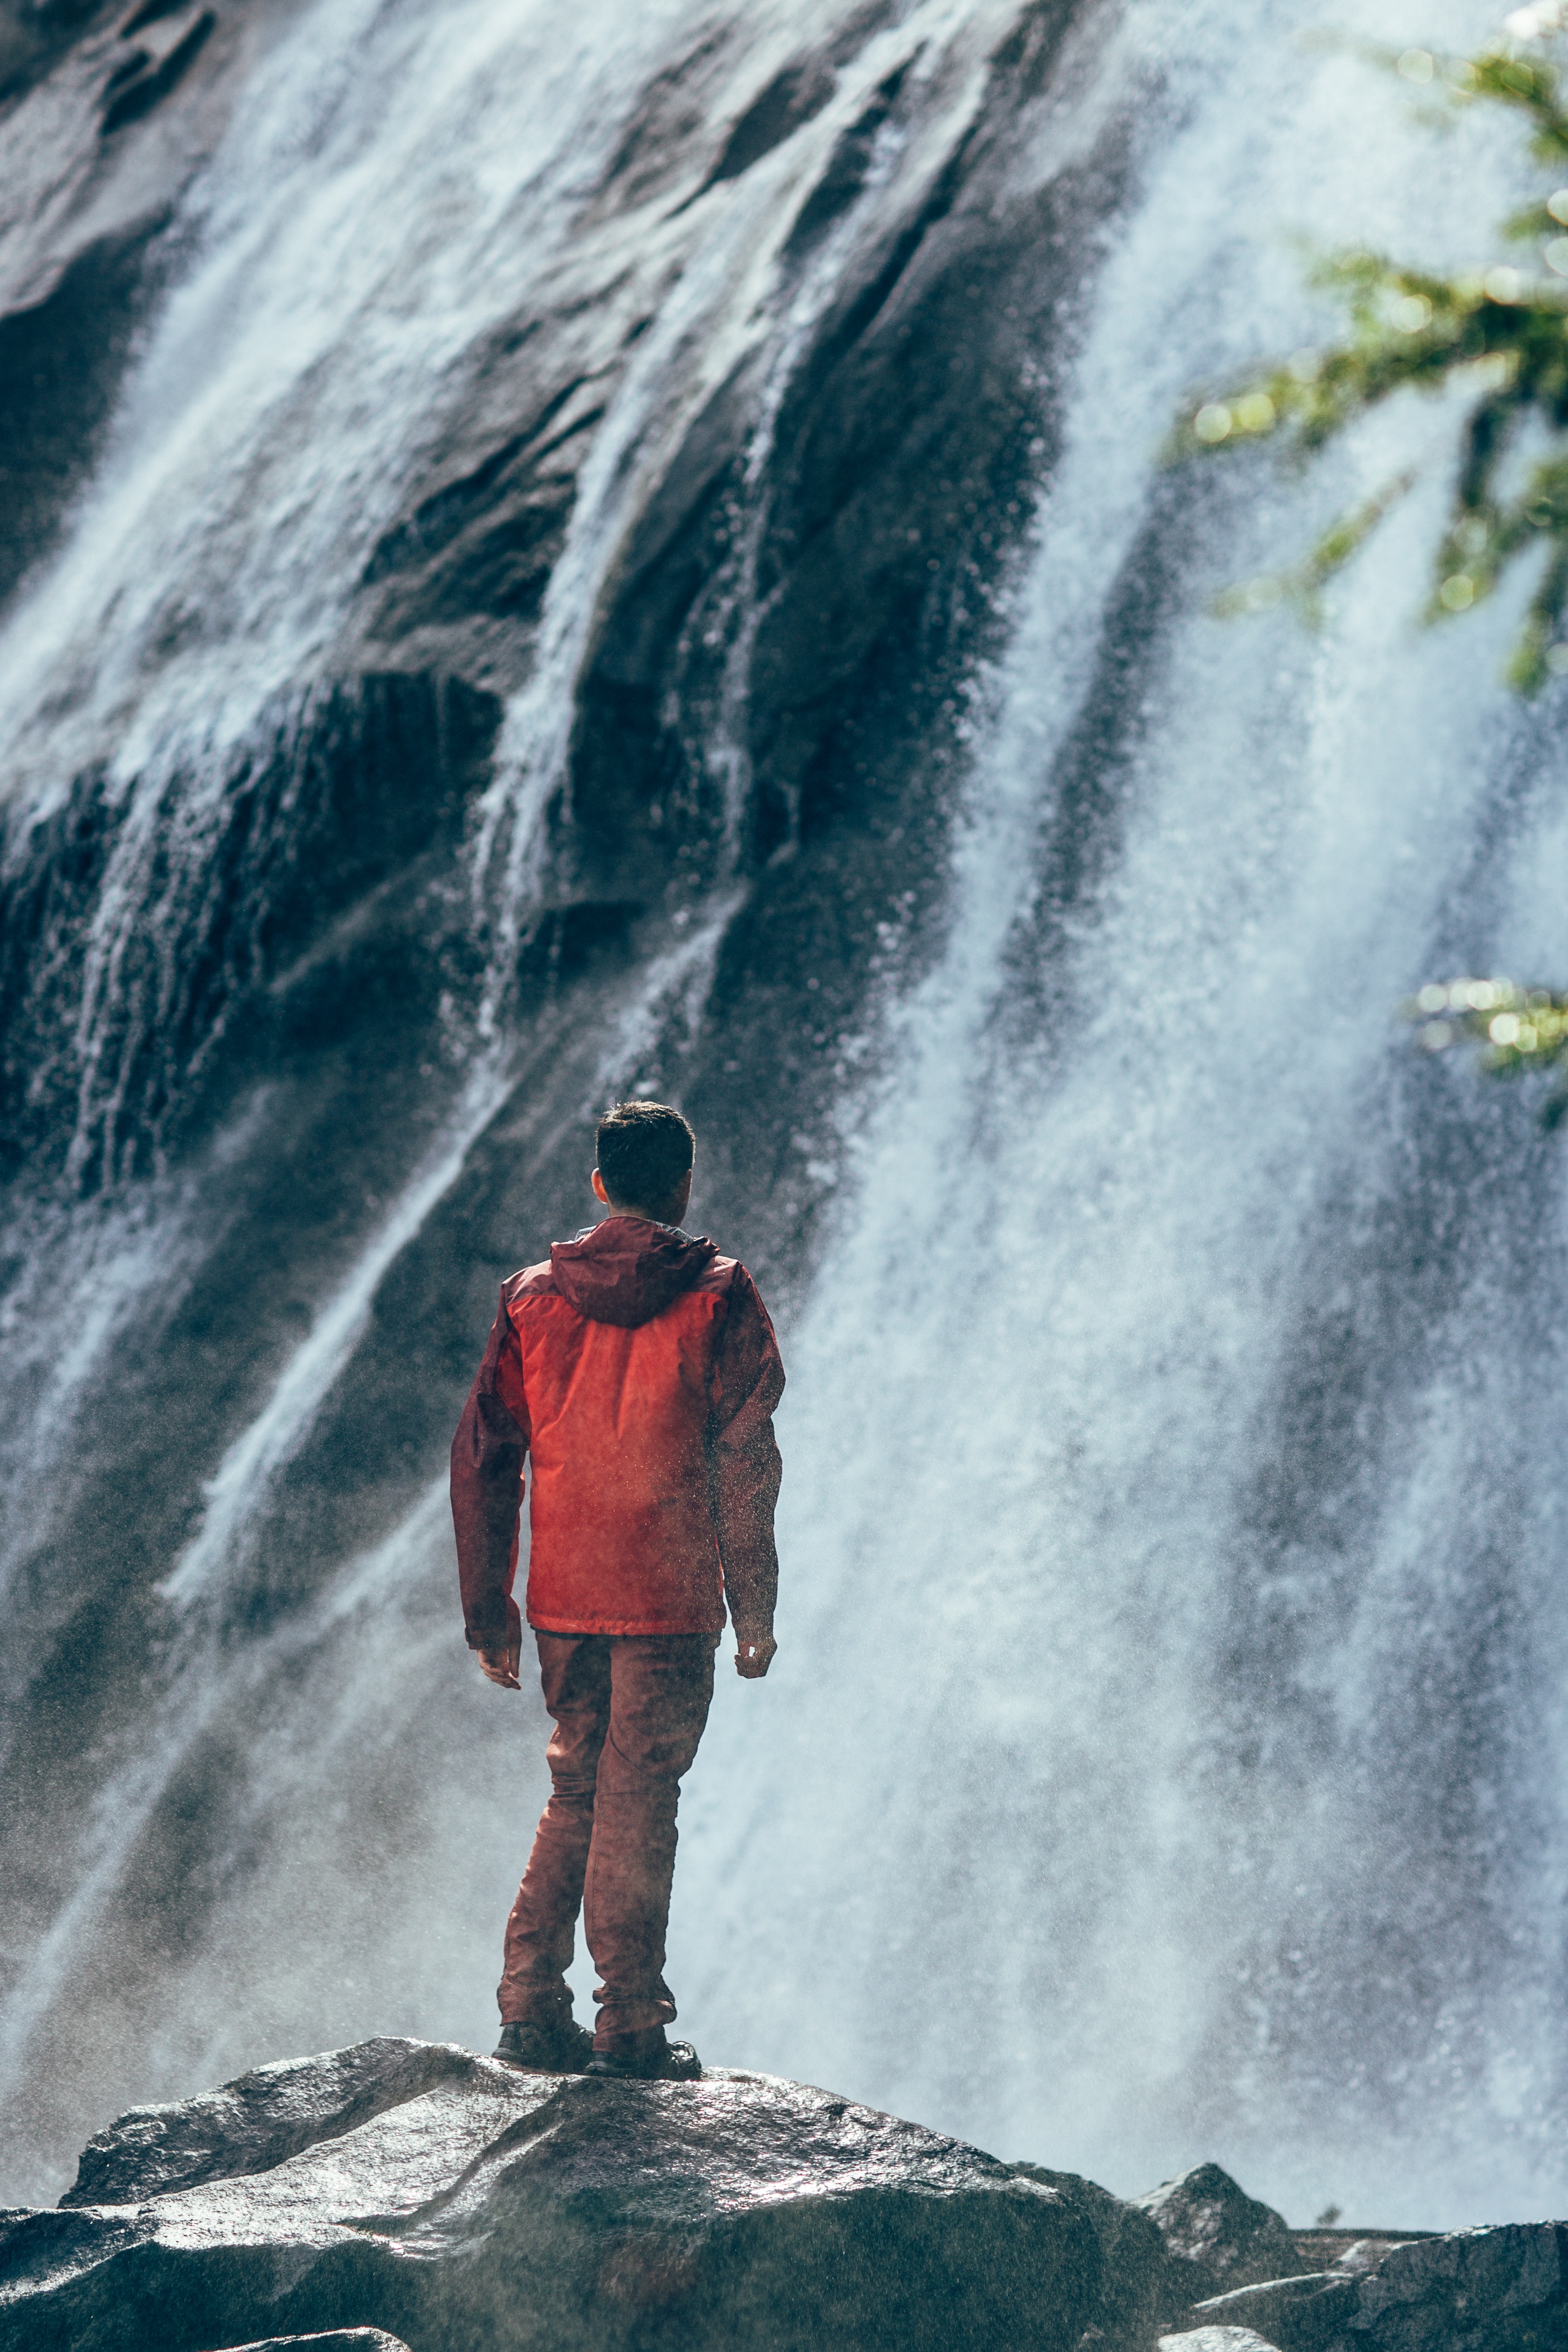
man, sea, coast, tree, water, ocean, waterfall, wave, hike, rapid, extreme sport, boating, water feature, geological phenomenon, wind wave